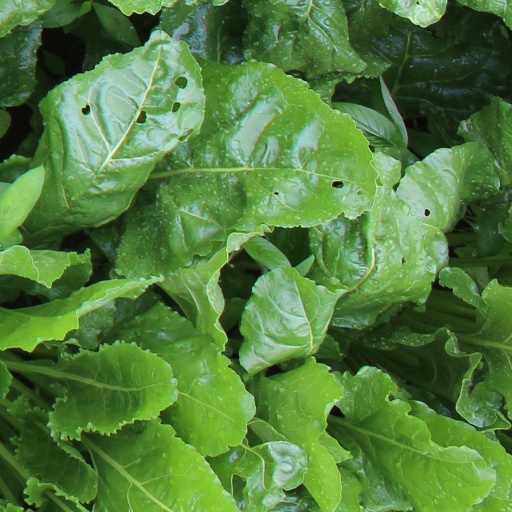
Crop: sugar beet